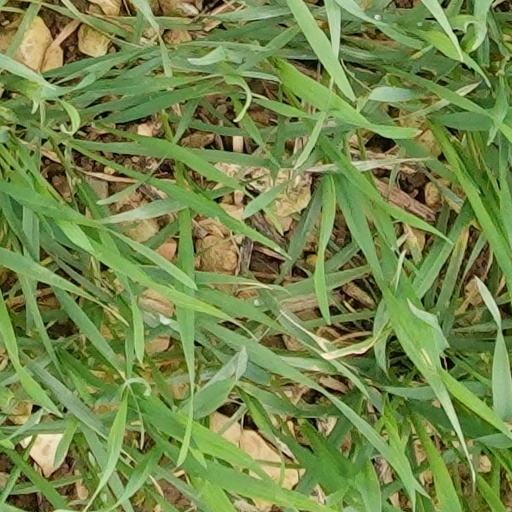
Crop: wheat